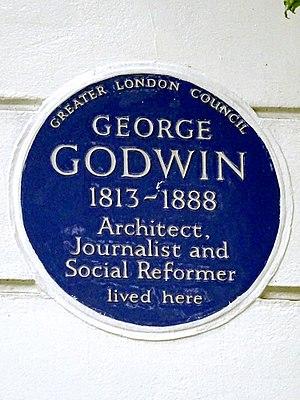
George Godwin, né le 28 janvier 1813 à Brompton et mort le 27 janvier 1888 à Kensington, est un architecte et journaliste anglais.